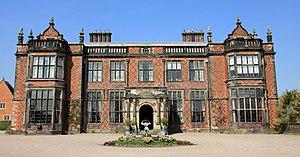
Elizabeth Raffald est une autrice, inventeuse et entrepreneure anglaise.